Le Sexe qui parle

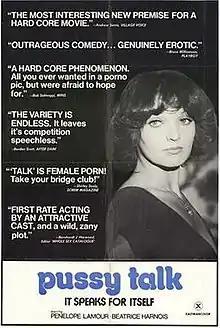
American theatrical poster

Le Sexe qui parle is a 1975 French adult film by Claude Mulot. It was the first exclusive hardcore feature film produced and released in France to meet international success, and has been called a cult film. In 1977, Mulot directed the sequel "Le Sexe qui parle II", which starts with the "infection" passed by Eric to a prostitute.